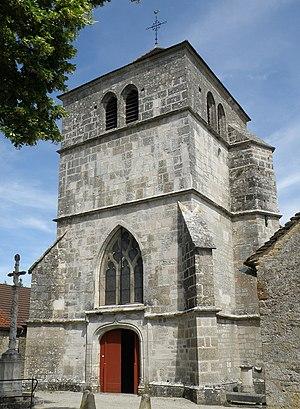
Saint-Romain (Côte-d'Or, Bourgogne, France). Église Saint-Romain, Saint-Romain Haut.